Answer in natural language. Is Statue (marked B) to the left of blue modern tv stand (marked C)? Choose between the following options: yes or no
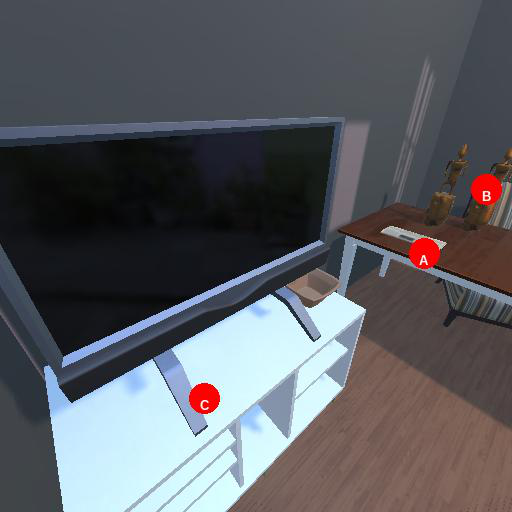
<answer>no</answer>